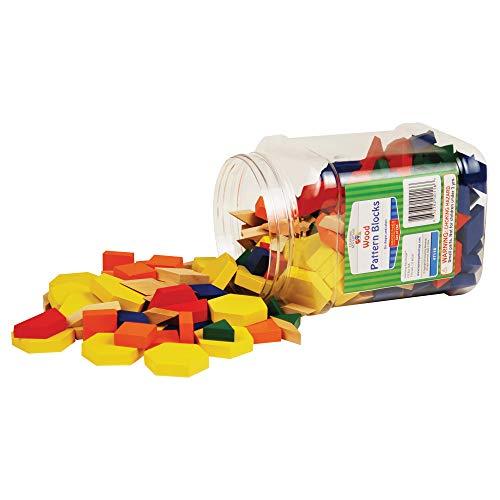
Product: Learning Advantage Wood Pattern Blocks
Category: Toys & Games | Learning & Education | Flash Cards
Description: Children will explore patterns, symmetry, linear, and area measurement with these blocks.
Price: $20.76
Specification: Product Dimensions:         6.5 x 6.5 x 8.5 inches ; 2 pounds    |Shipping Weight: 3 pounds (View shipping rates and policies)|ASIN: B003S8RLY4|Item model number: 7116|    #3775    in Preschool Learning Toys    |    #720    in Flash Cards